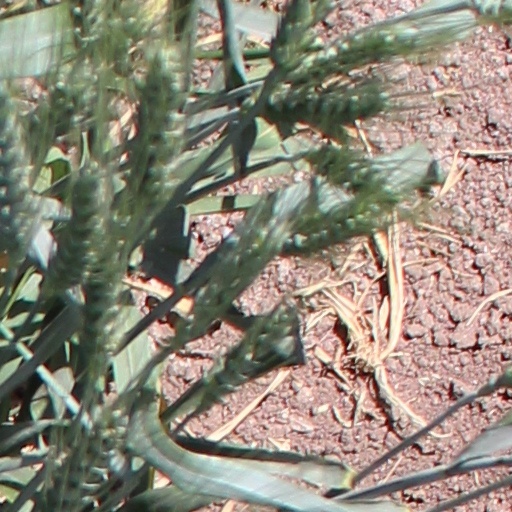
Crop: wheat